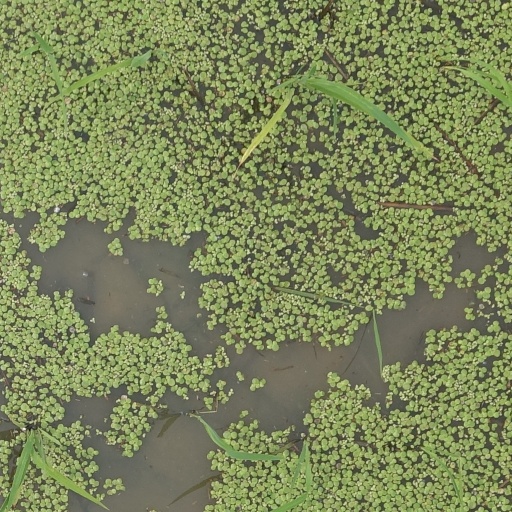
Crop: rice